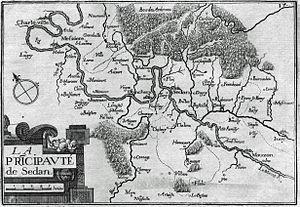
Plan de la principauté de Sedan carte de Davanne-Chappier .
La principauté de Sedan était une principauté indépendante de l'époque moderne centrée autour des Ardennes et de sa capitale Sedan, entre Pays-Bas espagnols, royaume de France et Saint-Empire.
Le département français des Ardennes est l’un des quatre-vingt-trois départements créés le 26 février 1790. C’est un département à la frontière de la Belgique, constitué de façon un peu artificielle sur la base d’un territoire rattaché, sous l’Ancien Régime, à de multiples structures féodales et administratives. C’est aussi un territoire caractérisé par une diversité économique, géographique, géologique et linguistique.